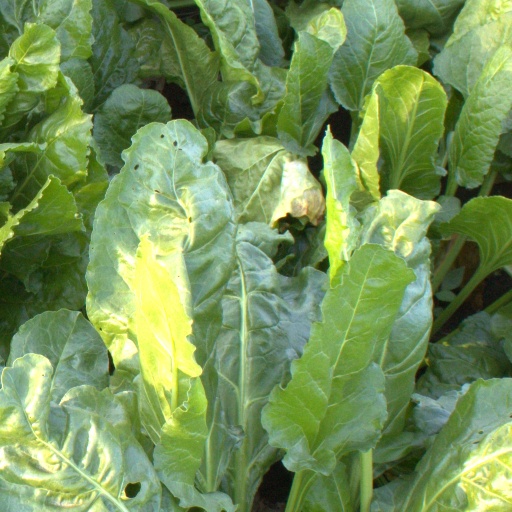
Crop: sugar beet